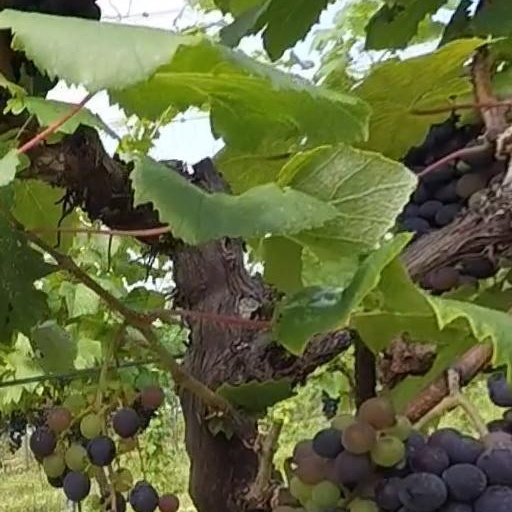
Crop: grape